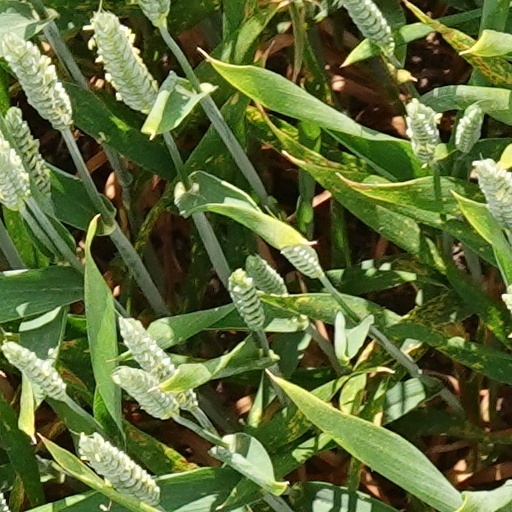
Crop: wheat